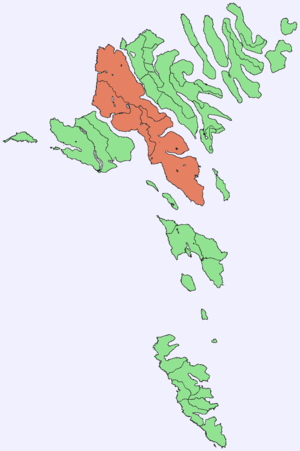
Streymoy
Streymoy, der er 48 kilometer lang og 14 kilometer bred, er den største og folkerigeste ø på Færøerne. Øen er inddelt i en nord- og sydregion. Hovedstaden Tórshavn ligger på den sydøstlige side beskyttet af Nolsoy. Byen er med sin store havn, sin industri og kultur, blevet Færøernes administrative centrum.